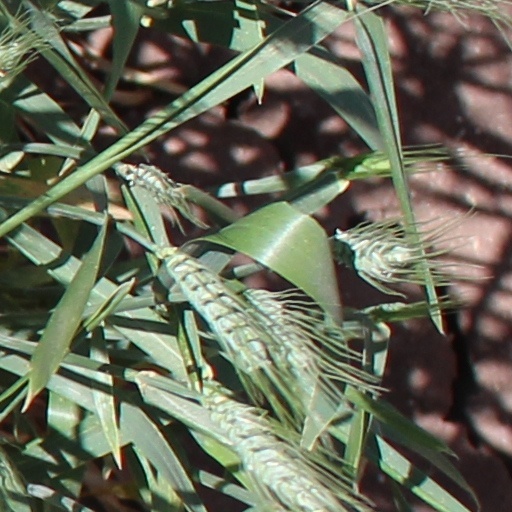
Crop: wheat